List of Home and Away characters introduced in 2011

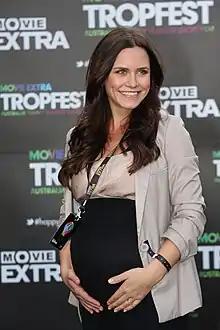
Saskia Burmeister played Tegan Callahan

Burmeister described Tegan as a bitch and a "naughty character", which she said attracted her to the role. Burmeister is often cast as the girl next door and she relished the chance to play Tegan. She said "I love her. I find myself gasping at what she is doing." The actress added "She's really nasty, dark and menacing and likes to cause trouble." Lizzy Lovette of "The Sun-Herald" said Tegan is a "manipulative surfer chick", who arrives in the Bay to ruffle some feathers. Peacocke revealed that Tegan comes to town to do his mother's bidding. He told "TV Week", "Brax has been butting heads with his mum, Cheryl (Suzi Dougherty), so she decides to contact Tegan to suss out what's going on with [him]." Peacocke explained that Darryl has a soft spot for Tegan because they share a history, but he does not trust her and she is not the type of person he can confide in. Tegan is shocked to learn that Darryl is in a relationship with Charlie Buckton (Esther Anderson). The "Daily Star Sunday" reported that Tegan will stop at nothing to split Darryl and Charlie up. Darryl wants nothing to do with Tegan and he orders her to leave town after she threatens Charlie. An insider told the paper: "She's devastated when he tells her to leave. But there really is nothing worse than a woman scorned." The "Daily Record" said Tegan was "certainly a firebrand."